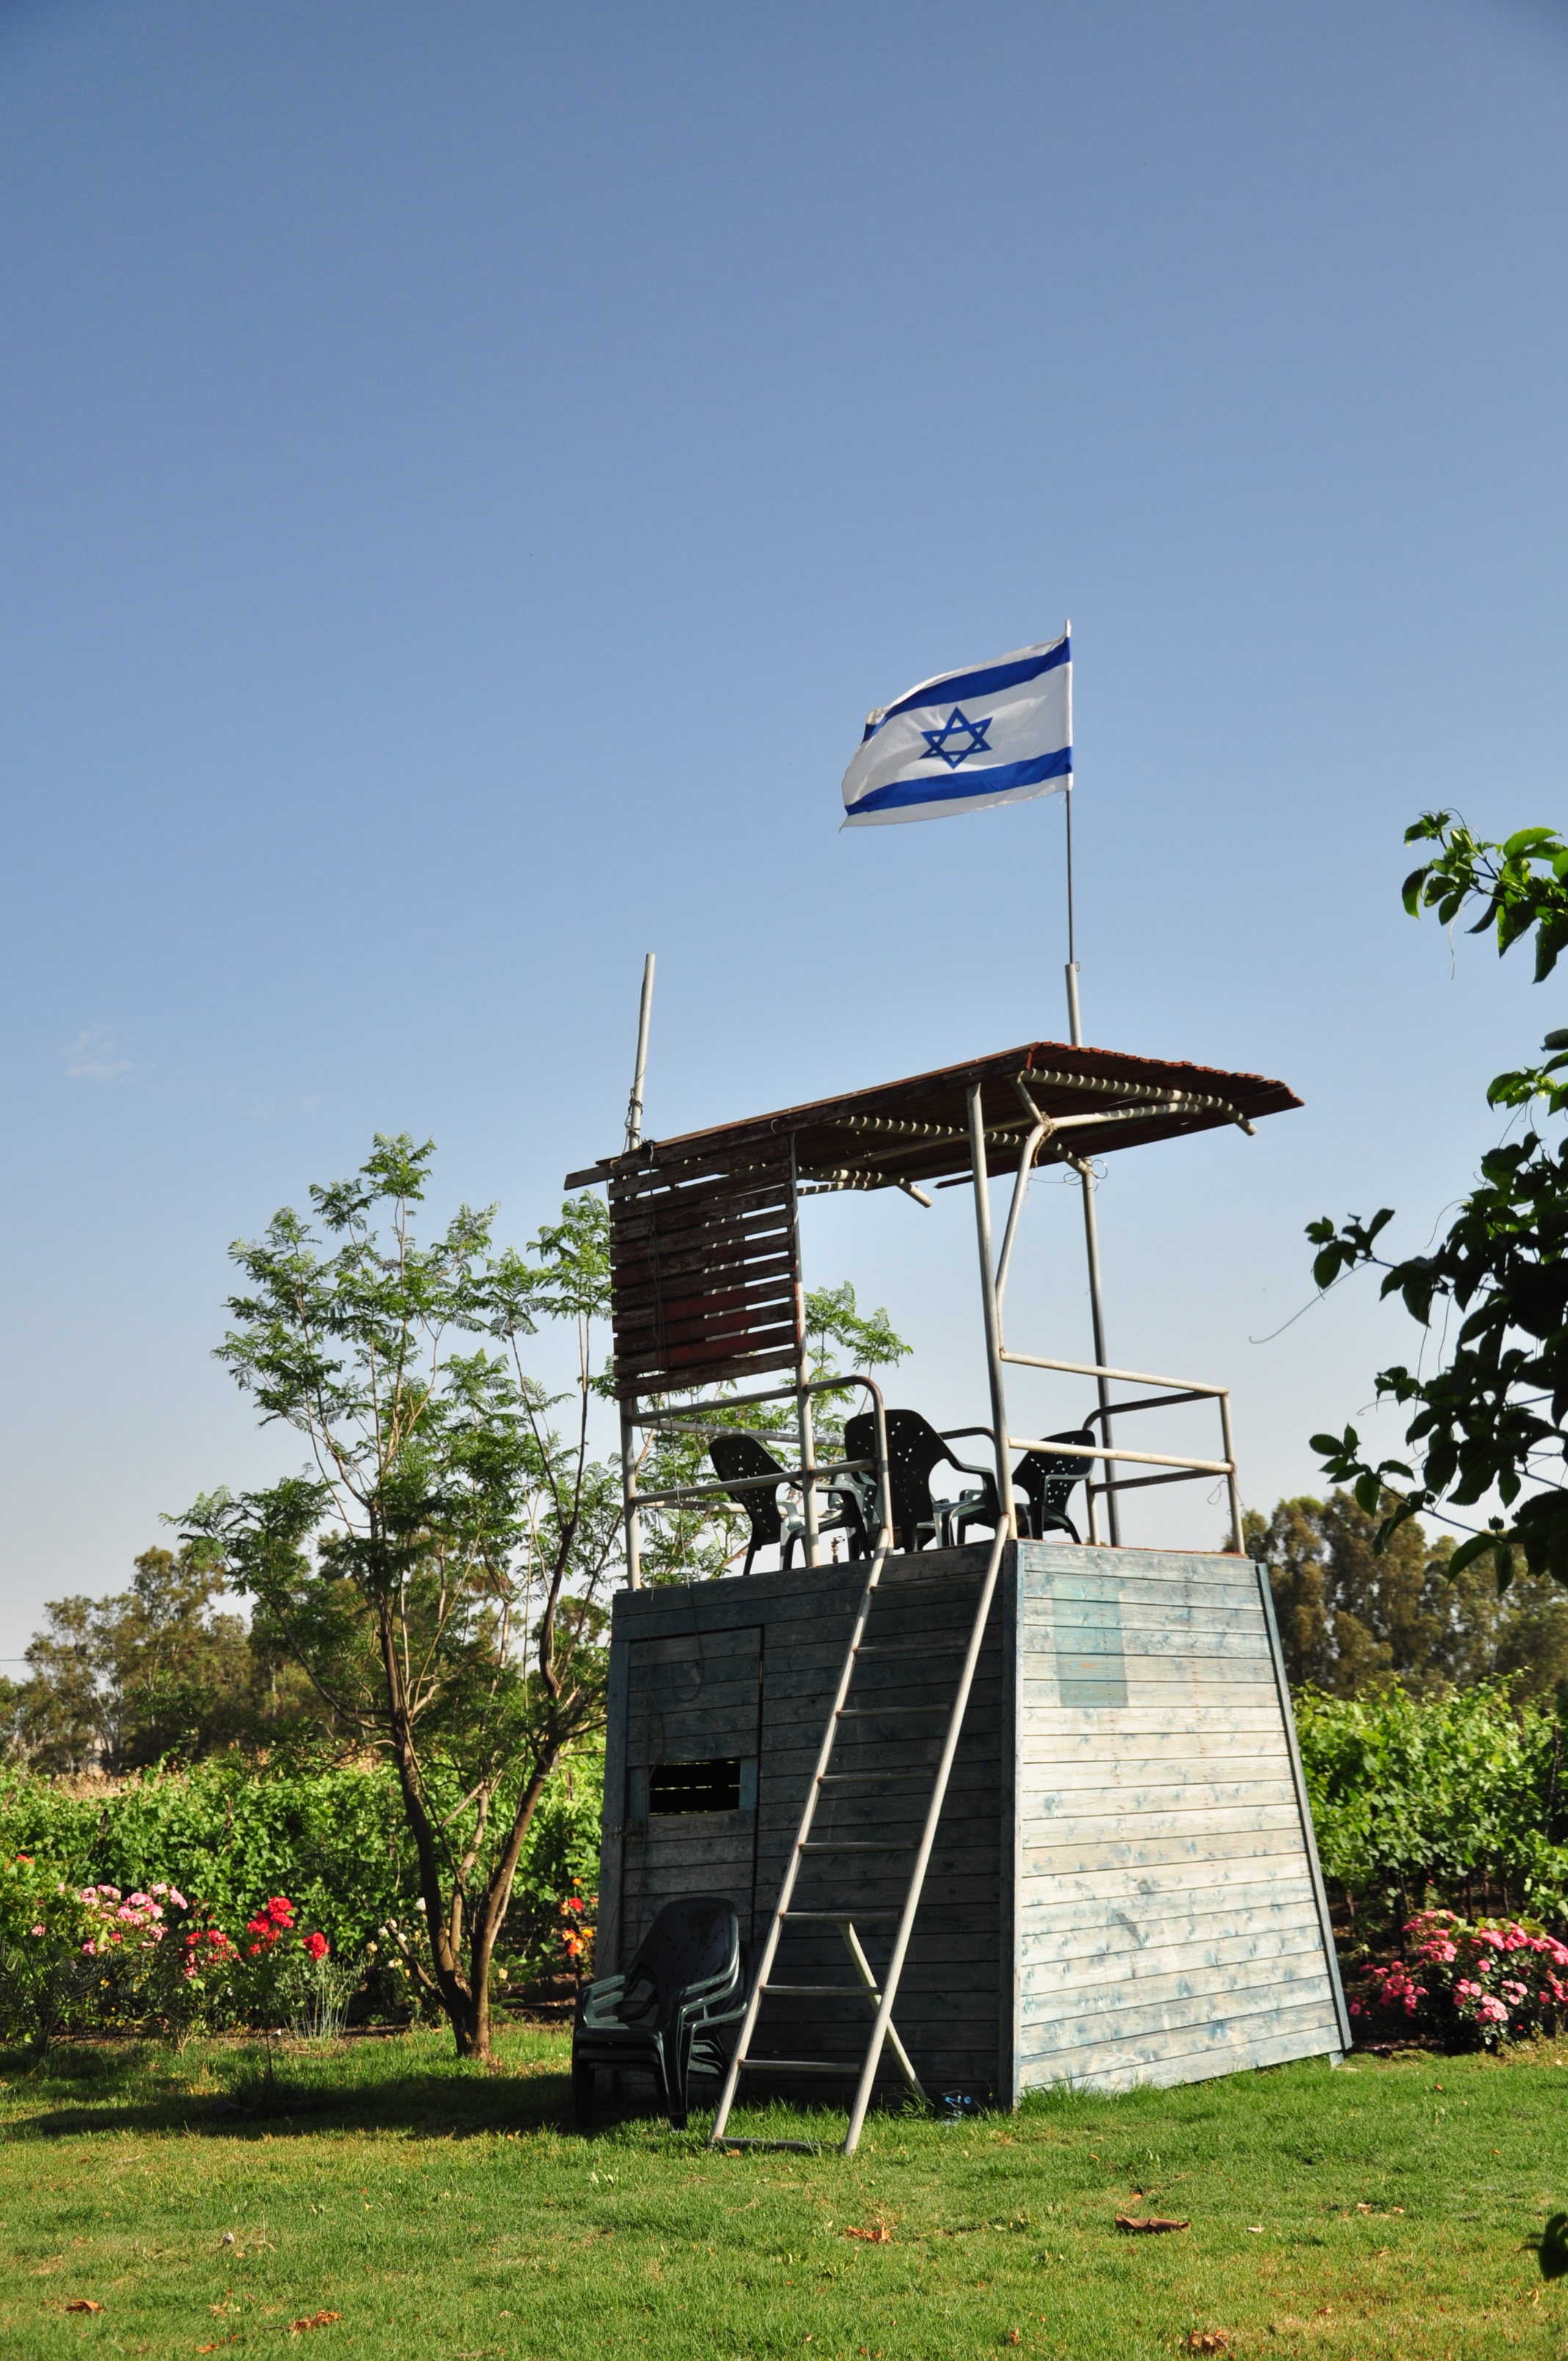
landscape, nature, wind, home, summer, travel, spring, tower, tourism, national, israel